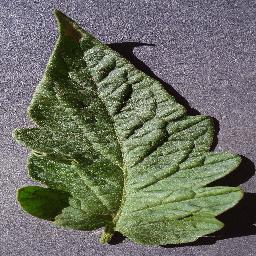
Label: Tomato___healthy